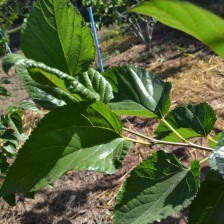
Variety: ChiangMaiBuriram60